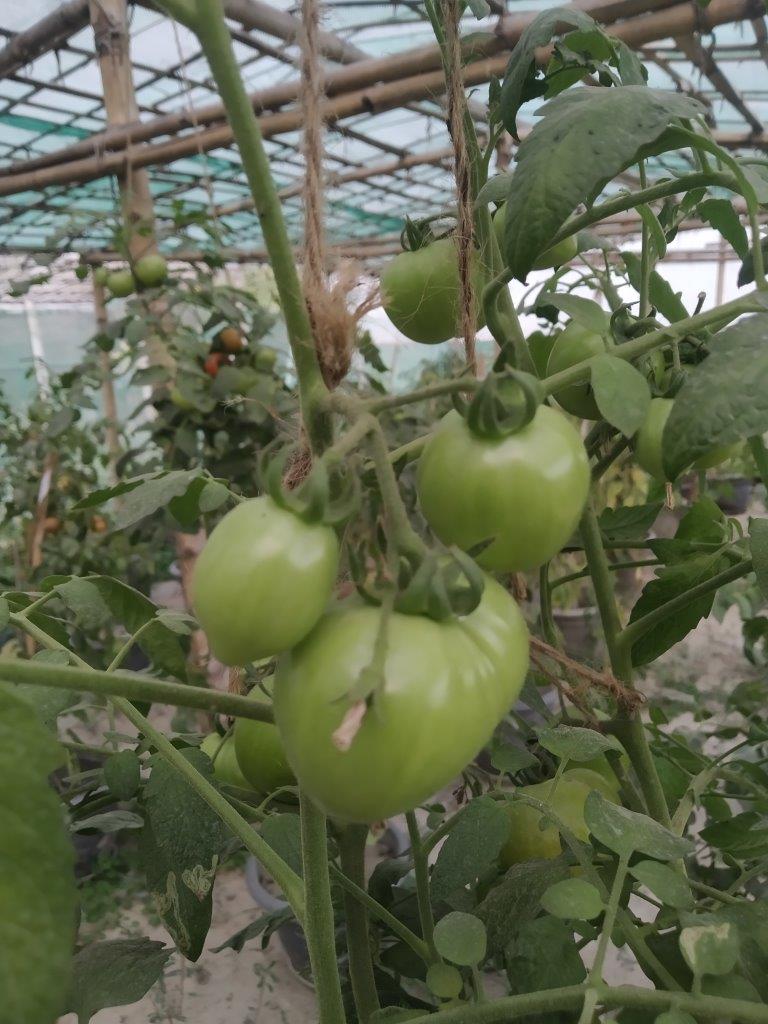
Maturity: Immature